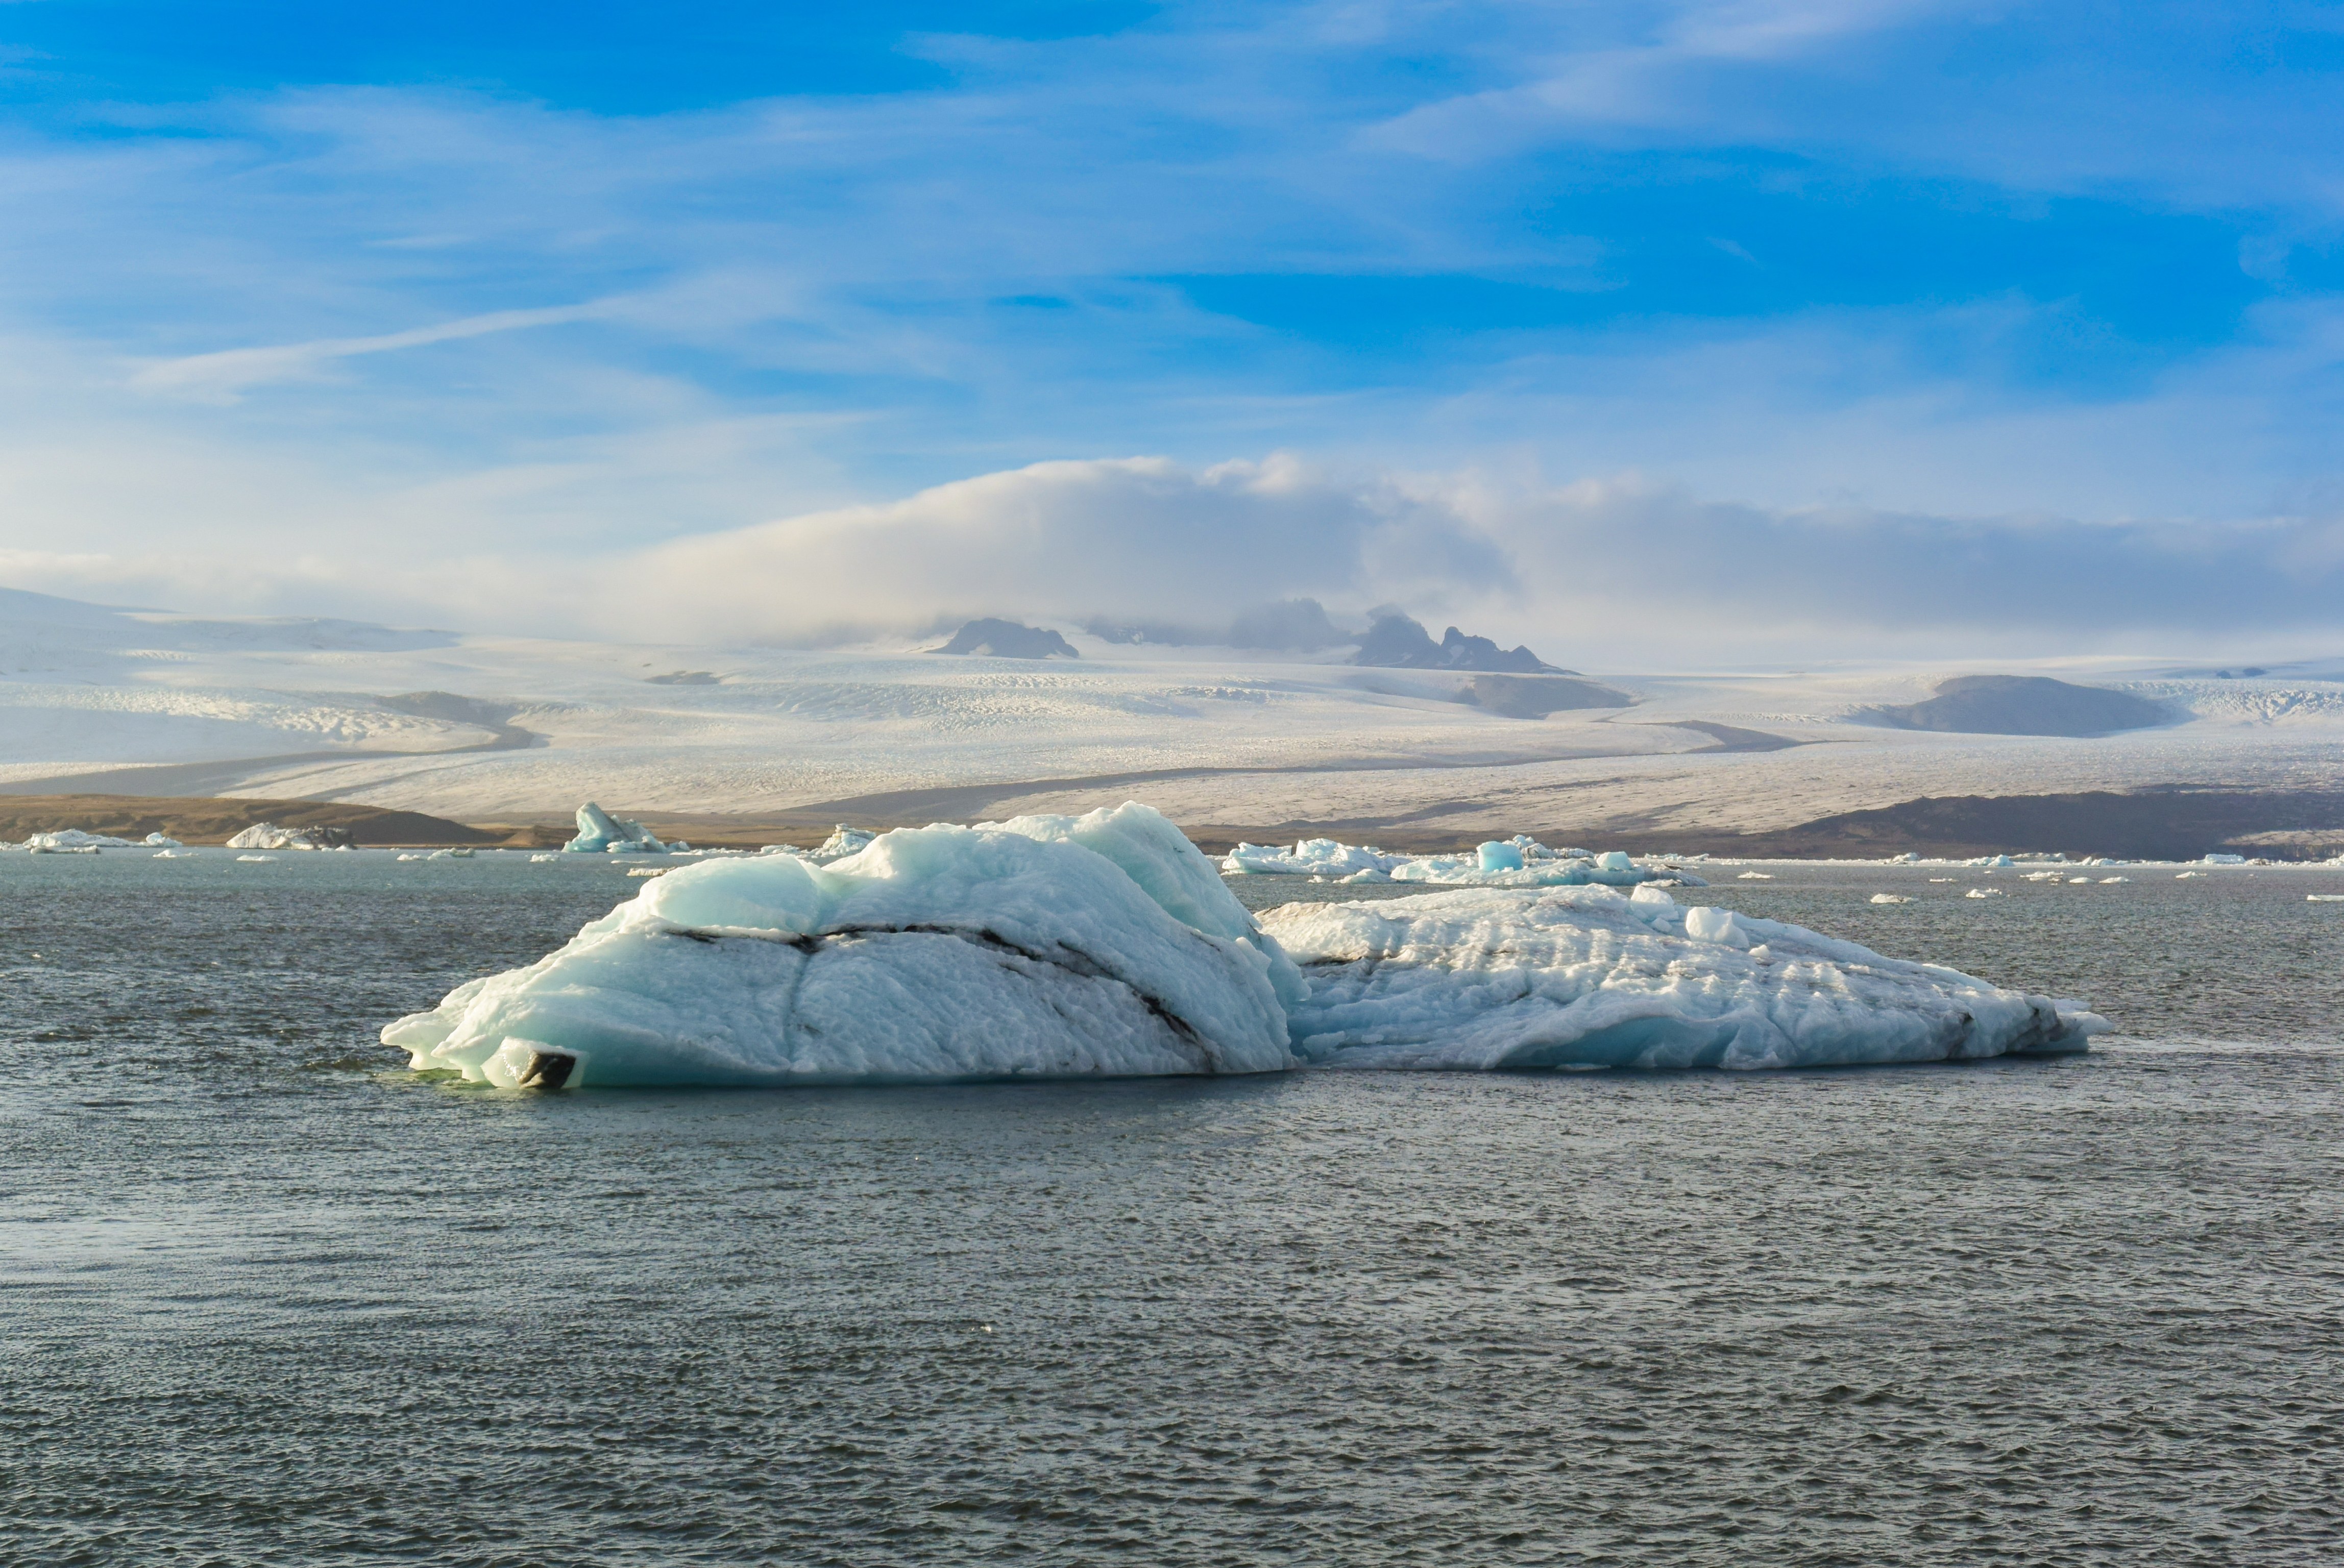
sea, water, nature, ocean, snow, cold, winter, lake, travel, ice, vehicle, scenic, lagoon, frozen, iceland, arctic, tourism, iceberg, outdoors, picturesque, landscapes, beauty, amazing, beautiful, landmarks, islandia, jokulsarlon, glaciers, icebergs, arctic ocean, wind wave, ice cap, sea ice